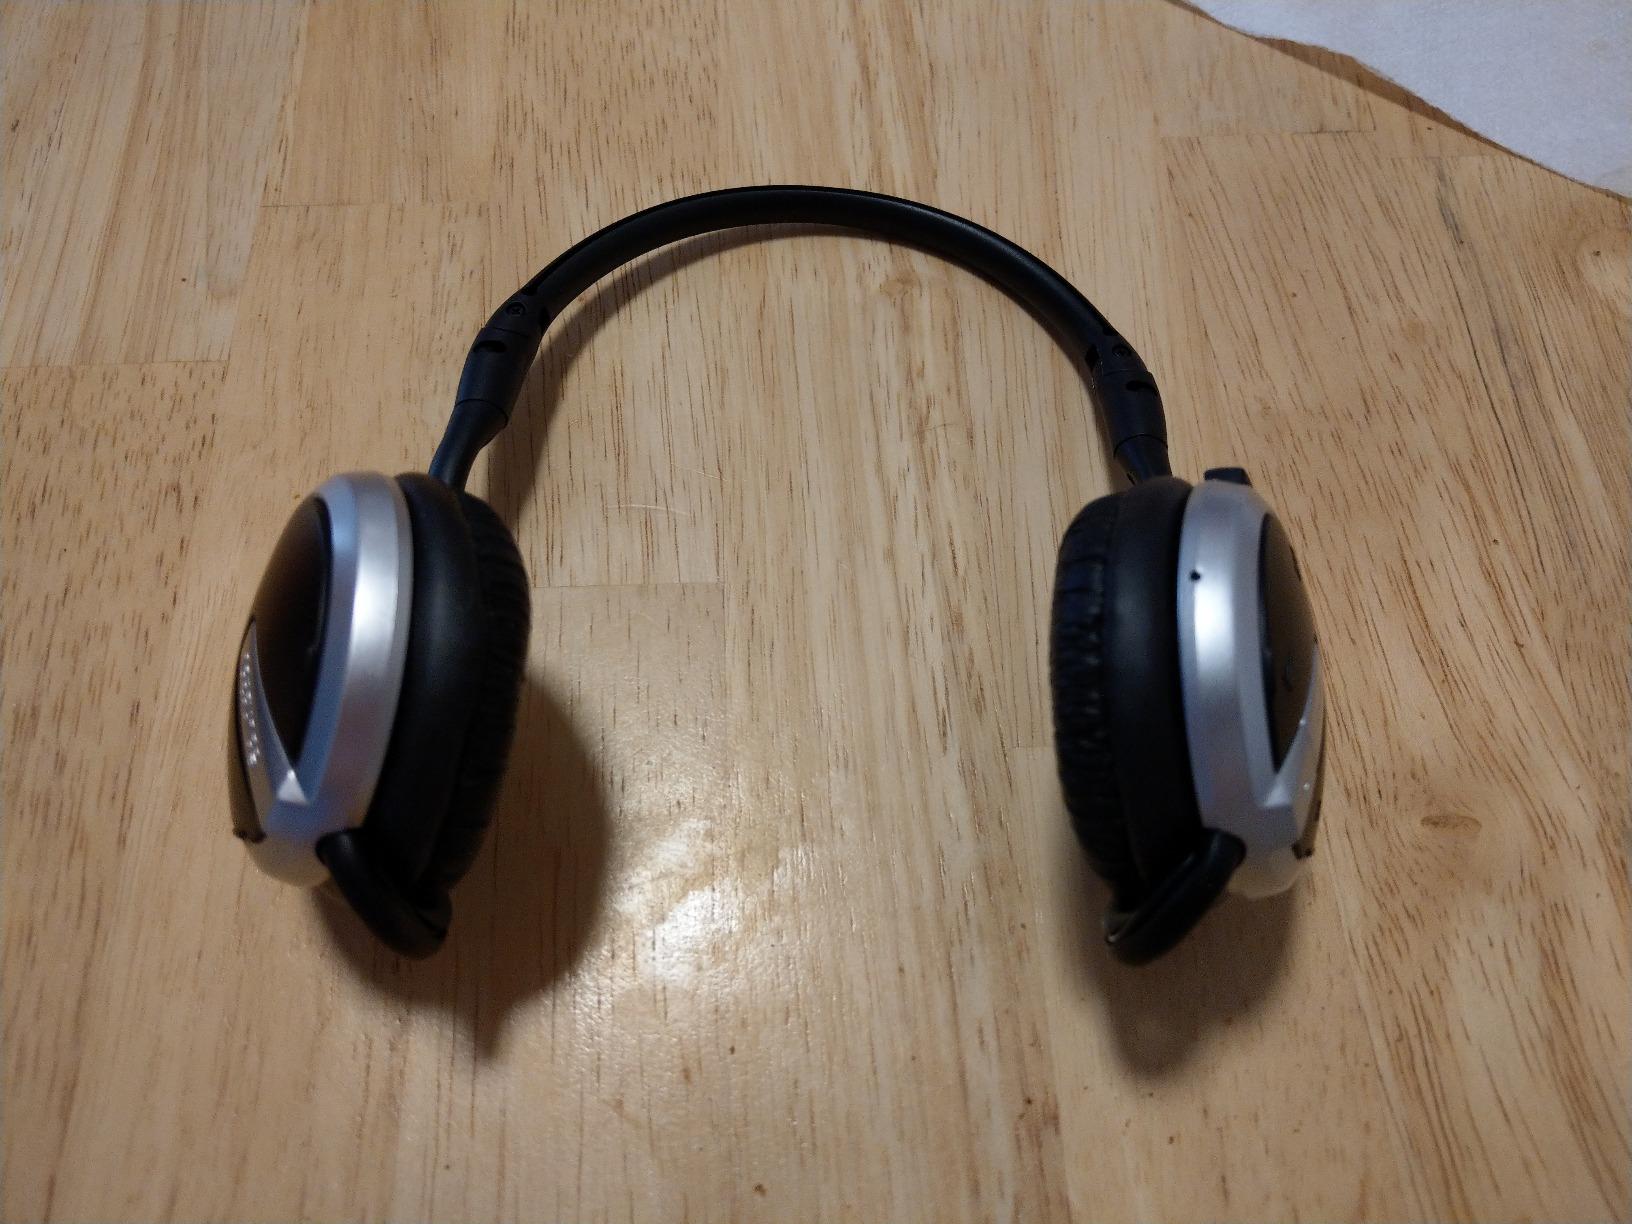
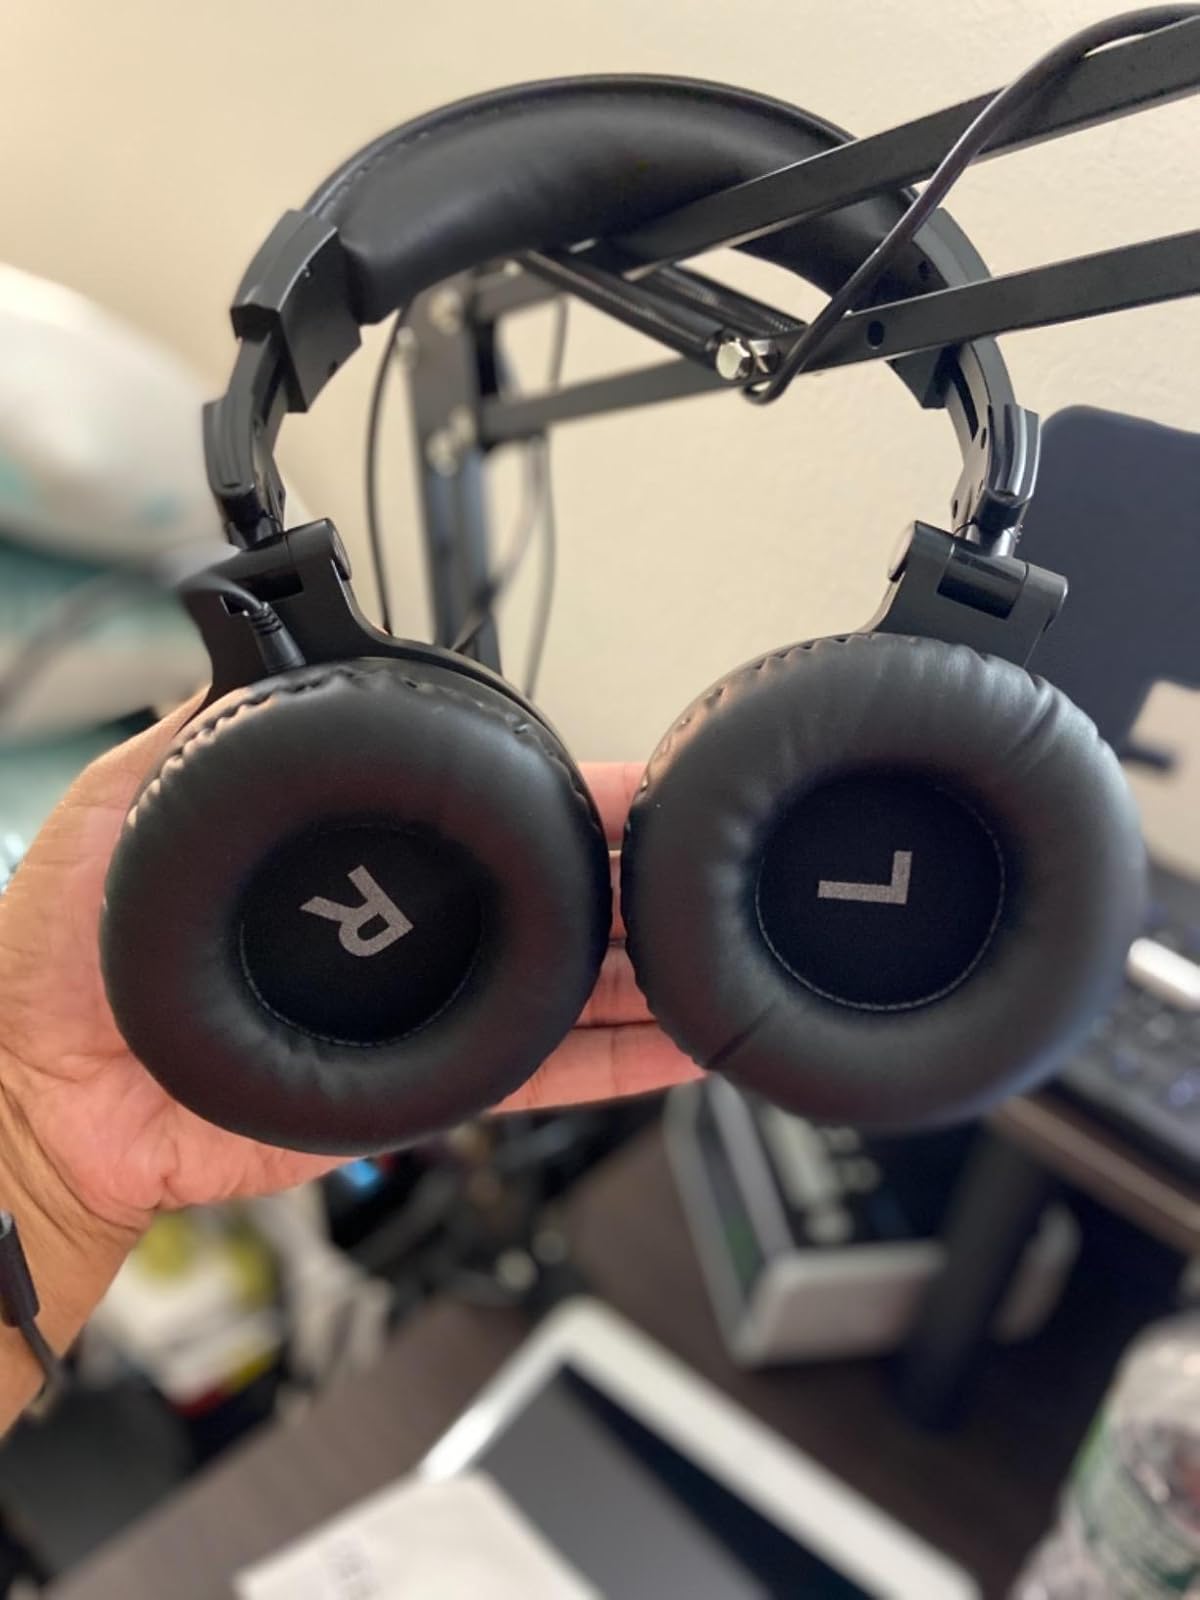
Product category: headphones
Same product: no